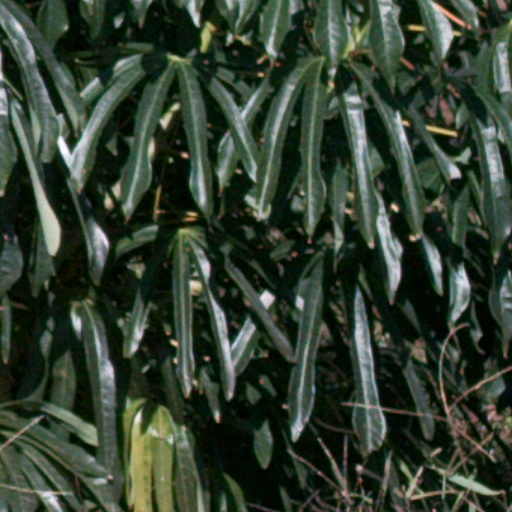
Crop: cassava